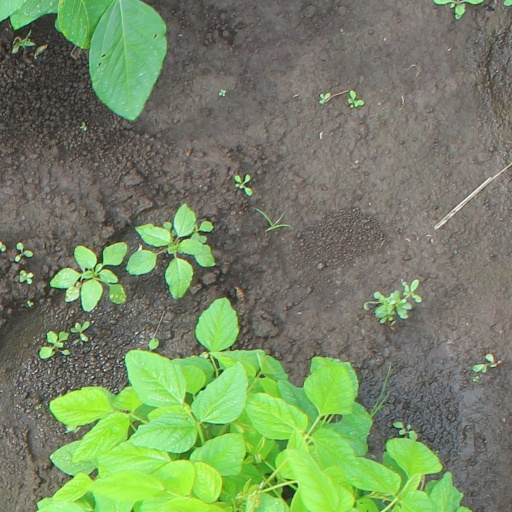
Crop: soybean